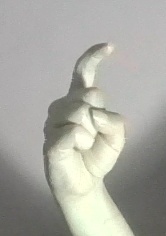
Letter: ra